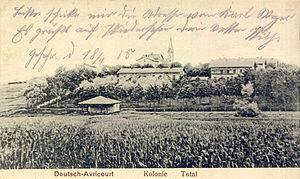
Avricourt est une commune française située dans le département de la Moselle, en région Grand Est.
La 7ᵉ division de cavalerie est une unité de cavalerie, partie de l'armée impériale allemande, qui participe lors de la Première Guerre mondiale aux combats du front de l'Ouest, du front de l'Est et du front roumain avant de revenir sur le front de l'Ouest. En mai 1918, elle est transformée en division de Schützen.